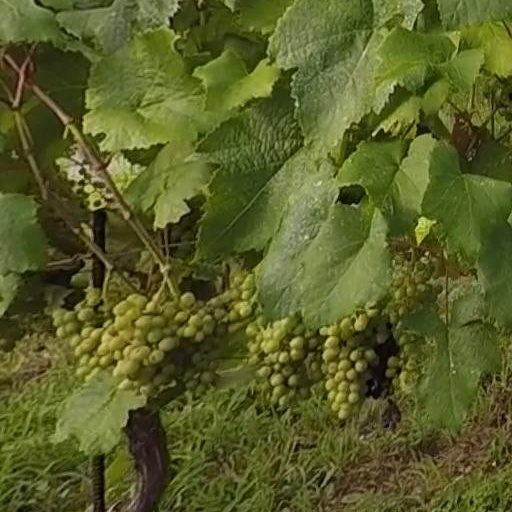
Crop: grape